Courthouse (Ljubljana)

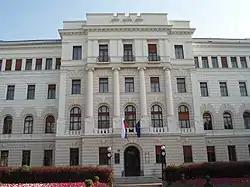

The Courthouse in Ljubljana, the capital of Slovenia, is a 19th-century building in the central district of the city that has for many years served as the seat of various regional courts of law.